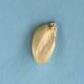
Maize quality: Good